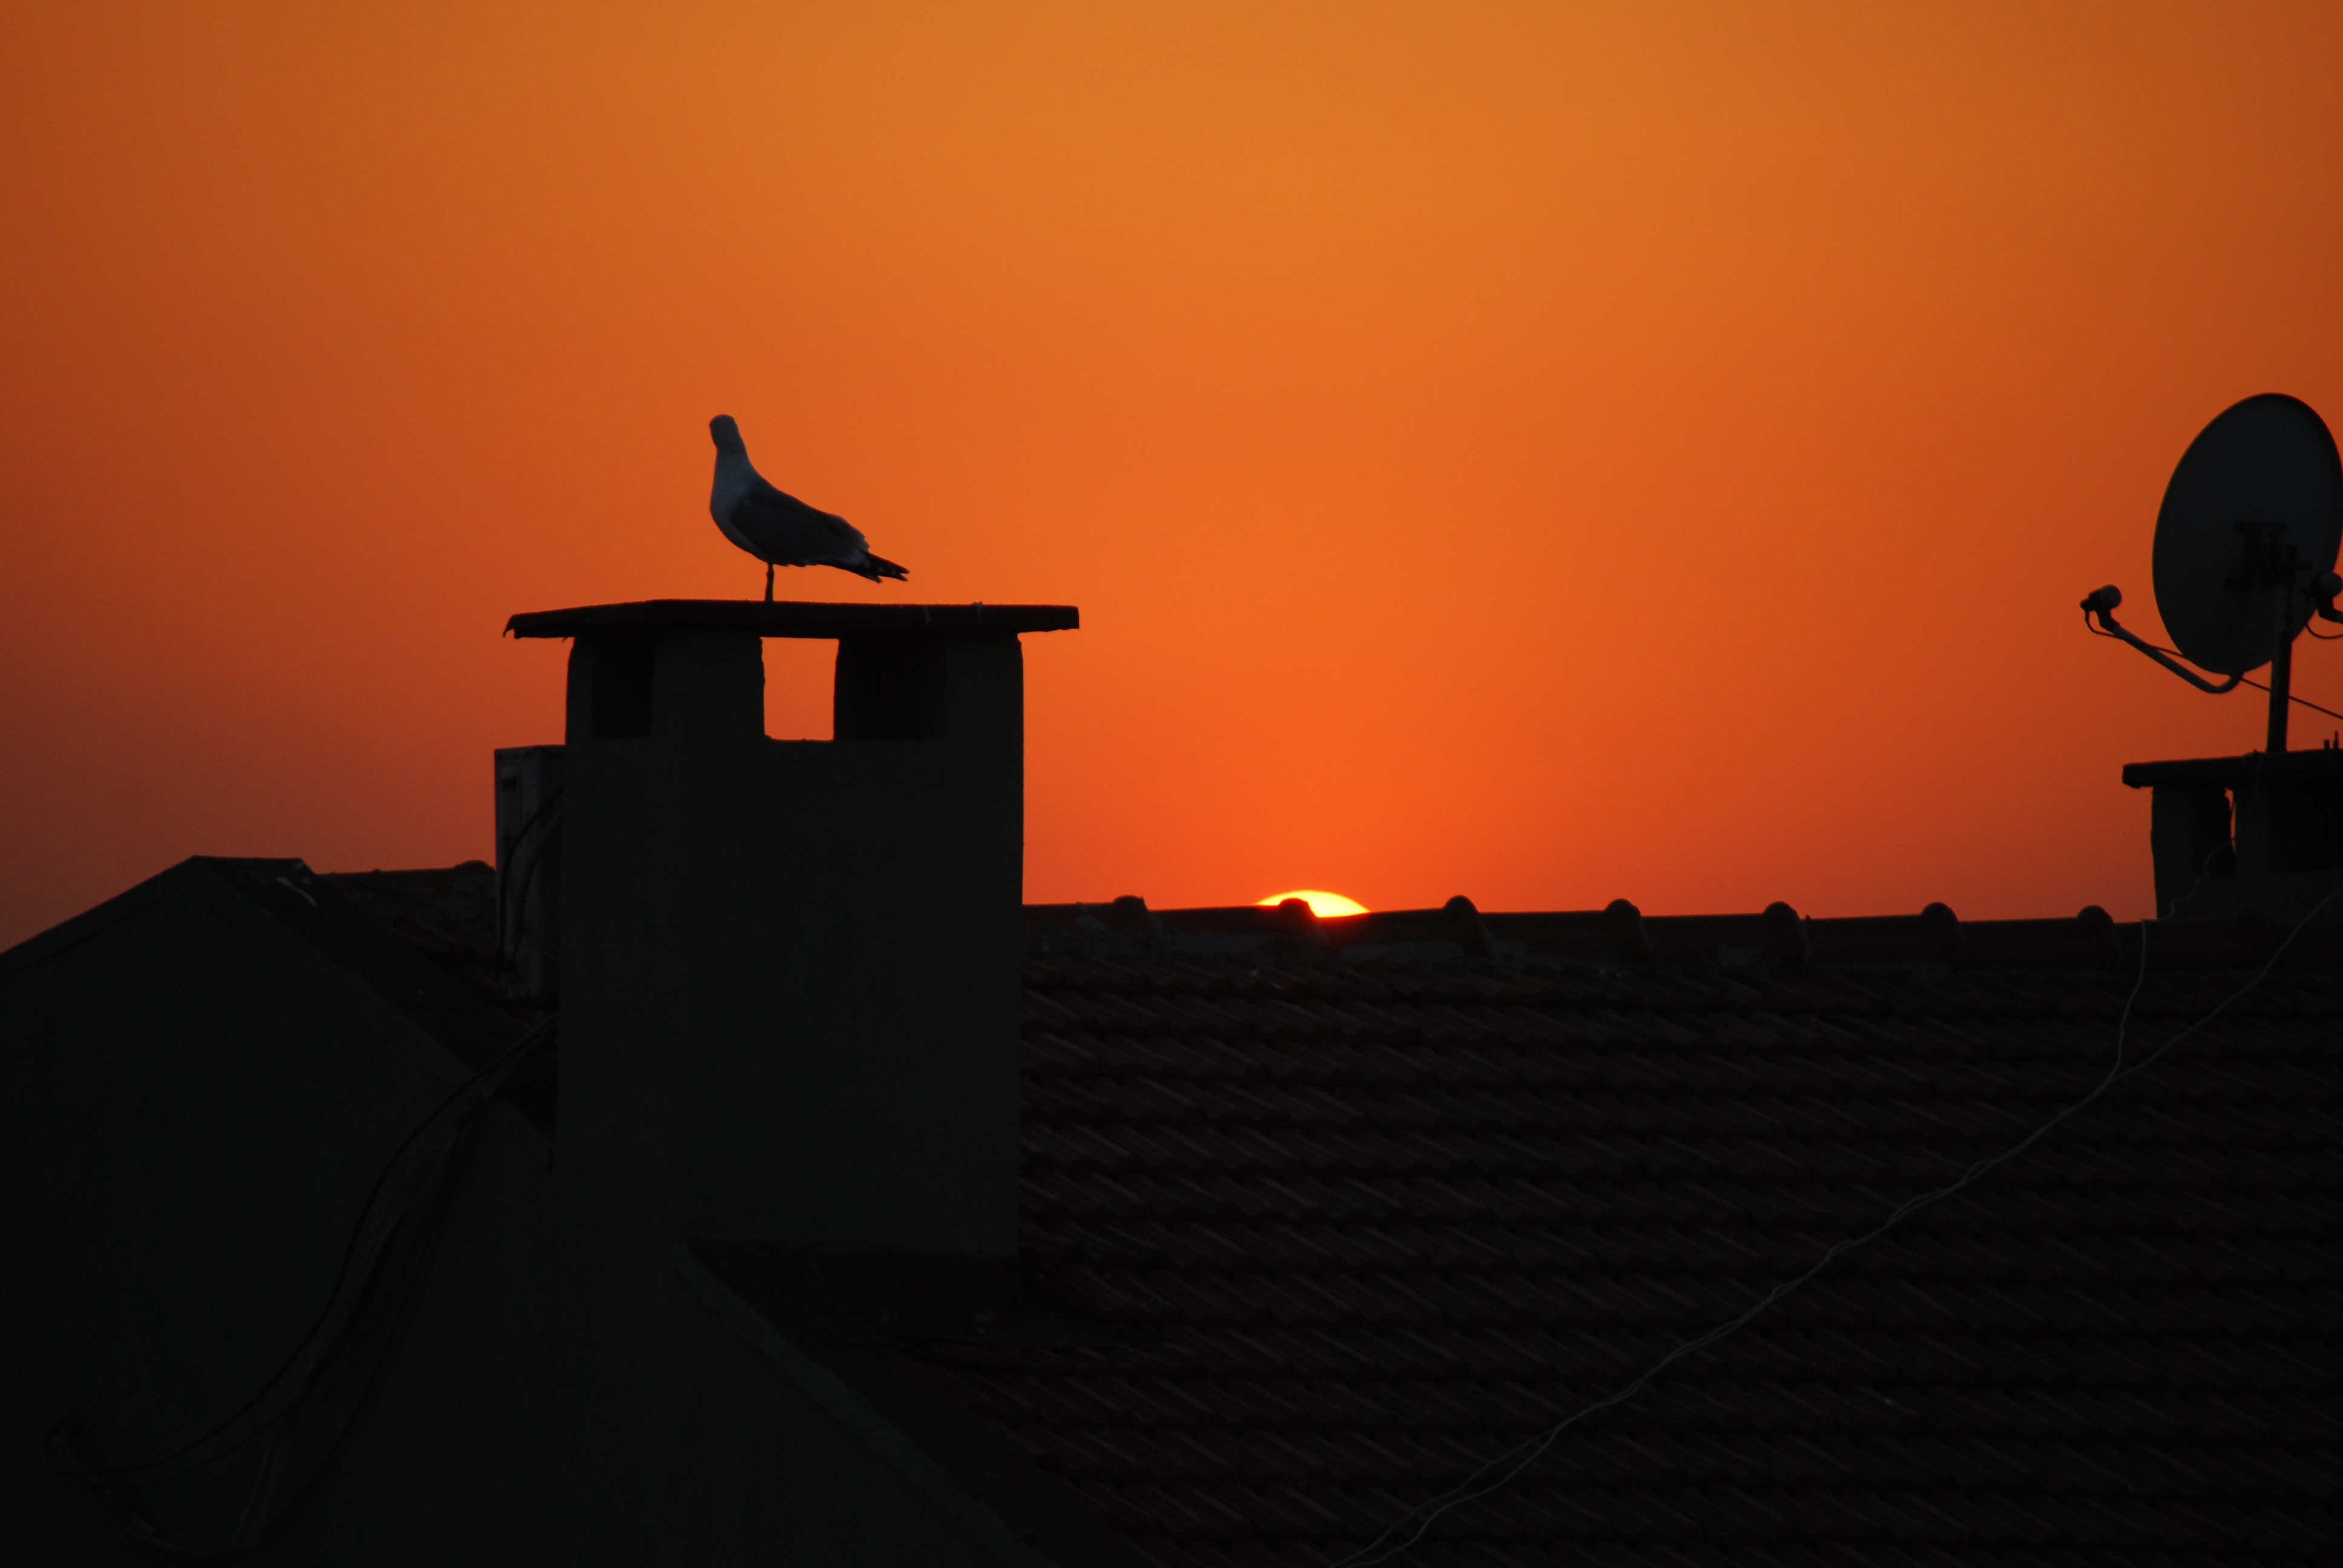
silhouette, light, sky, sun, sunrise, sunset, night, sunlight, morning, dawn, seagull, dusk, evening, reflection, shadow, darkness, street light, lighting, turkey, istanbul, shape, atmosphere of earth